Serge Chapleau

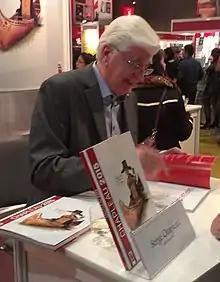

Serge Chapleau (born 5 December 1945 in Montreal) is a Canadian political cartoonist.